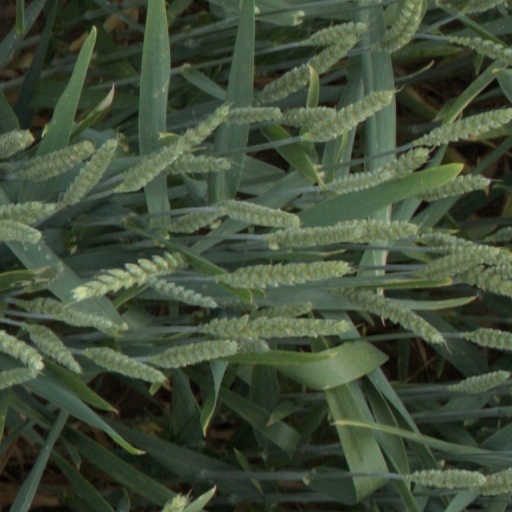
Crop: wheat